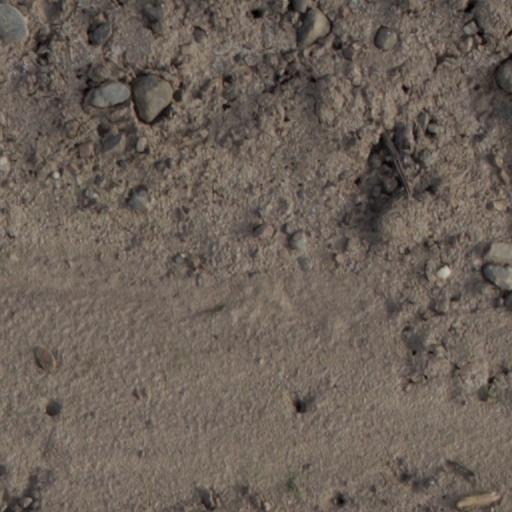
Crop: wheat